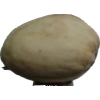
Label: pistachio